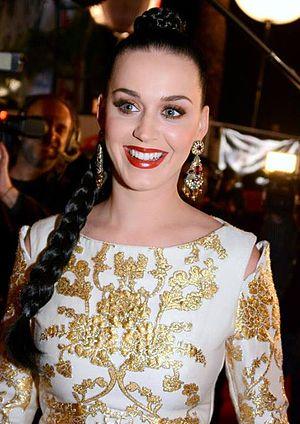
Katy Perry à la cérémonie des NRJ Music Awards 2014
NRJ Music Awards 15th Edition, est la quinzième édition des NRJ Music Awards, qui a lieu le samedi 14 décembre 2013 en direct du Palais des Festivals de Cannes sur TF1 et présentée par Nikos Aliagas.